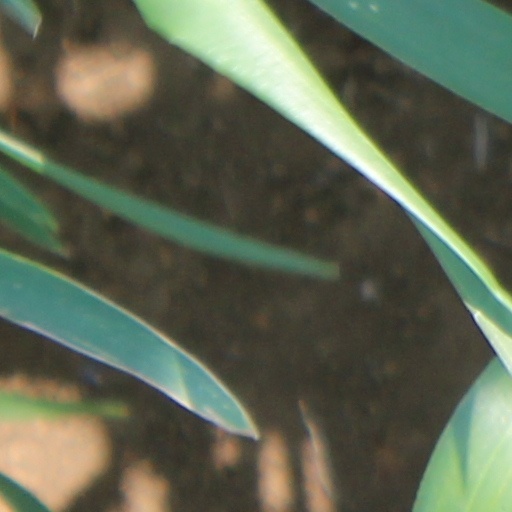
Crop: wheat